Chandini Chowdary

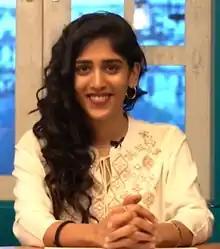
Chandini Chowdary in 2022

Chandini Chowdary is an Indian actress who works in Telugu cinema. Her notable works include "Colour Photo" (2020), "Sammathame" (2022) and "Gaami" (2024).